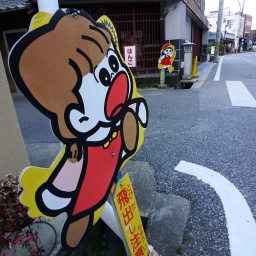
A road safety sign in Taga, Shiga.